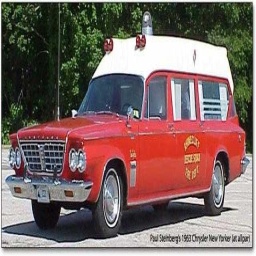
Label: ambulance